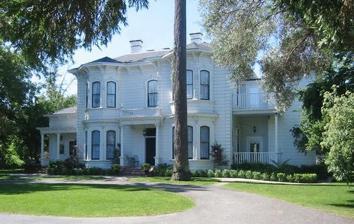
Building: Griffith Mansion
Country: United States of America
Year built: 1886
19th-century house in California, United States A picture of the Griffith Mansion The Griffith Mansion is a historic residence which remains a private family home on 14 acres (5.7 ha) in Yolo, California (previously known as Cacheville, 5 miles (8.0 km) outside of Woodland), built by Abram Griffith in 1886. History Abraham Griffith (1822–1893) Abraham (Abram) Griffith, 1822–1893. Builder of the Griffith Mansion (1886). Original Portrait. A native of Newcastle-under-Lyme , Staffordshire , England , Abraham Griffith was born September 17,   1822. At the age of 22, Griffith came to America in 1844, arriving in New York City , where he resided until 1849. News of the California Gold Rush excitement had spread and Mr. Griffith was introduced to one of the Aspinwalls, a founder of the Pacific Mail Steamship Company ,  and given a position as stoker on the steamship Panama . Leaving New York on December 1,   1848, they were out only five days when the ship suffered mechanical difficulty and was forced to set sail back to New York. That winter, Mr. Griffith worked as a clerk in a store until July 15,   1849, when he again was given the opportunity to work for his passage to California, this time on the steamer Empire City to the Isthmus of Panama , then aboard the steamer Oregon , arriving in San Francisco on September 16,   1849. On the night of October 2, he camped on the bank of Cache Creek (Sacramento River) where Cacheville was situated. He and his friend helped an old man by the name of Thomas Cochran build a hut for a country tavern and, soon after, proceeded on their way to the northern mines. During the next summer he worked in the Trinity mines, saving about $500, soon stolen from him by a deceitful fellow traveler. He returned to Cacheville, repulsed with mining, and worked as a cook for Mr. Cochran he had earlier met. In the fall of 1851 Mr. Cochran left for Australia, owing Mr. Griffith and others a significant amount of money, and was never since heard from — except in a letter from San Francisco to Mr. Griffith. Griffith then managed a hotel along with a man by the name of William Hammack until the autumn of 1852, when J. A. Hutton, who owned land nearby, came with his wife and they and Hammack became proprietors. In the fall of 1853 they opened a store and hired Mr. Griffith as clerk, for a salary of $75 a month with board. In December, 1854, Mr. Griffith married Mary Rush, who had crossed the plains that year. Soon after, in 1855, Mr. Griffith bought out Mr. Hammack and the firm became Hutton & Griffith. In 1857 the county-seat was removed from Washington to Cacheville. Hutton & Griffith sold out and, in 1859, Griffith bought out the store of White & Weaver, at Cacheville; there were then several mercantile establishments in the place. In 1861, Mr. Griffith purchased the store of H. C. Yerby, the first brick store in the town, if not in the county, and he succeeded J. A. Hutton (who had been county judge of Yolo many years) as Postmaster . Mr. Griffith also became agent for the Wells Fargo Express Company, a position he held for about sixteen years. He had a family of three daughters and five sons, with little Jennie laid to rest in the cemetery at the age of three, in 1868. Griffith retired in 1880 and in September 1885, while in San Francisco with his wife and four youngest boys, his house burned down with no insurance. Front. Earliest known photo of residence. Exterior corinthian column detail. Original interior detail. Original keys. Aerial property. The Griffith Residence In 1886, Abram Griffith built a fine Victorian residence of Italianate architecture upon 20 acres (81,000 m 2 ) of land in Cacheville, California (now Yolo). This High Victorian Italianate residence exists as the grand dame of the homes in the town, sitting on the edge of the commercial district on a large spacious lot on the bank of the Cache Creek , just outside Woodland. The residence boasts prominent bay windows, keystone arched, sash windows throughout, scrolled brackets at the eaves and classical corinthian columns complete the ornamentation. What came to be known as the Griffith Mansion , the residence was built upon the ancient site of an Indian burial ground. While digging to lay the foundation for the chimneys, the bones of an Indian buried in sitting position were discovered. There was a hole in the top of the skull, the brains had been removed and hand-made Indian money put in its place when he was buried. He was probably a Digger of note among his tribe as a financier, and perhaps thought money would be of more use than brains in the hunting grounds. The residence remained a home to the Griffith family until 1935, then sold to the Hugo Maassen family, who were said to never have occupied the upper levels. The property was then purchased by a Bay Area family who were searching for a historic estate after involvement in the restoration of the Snowball Mansion in nearby Knights Landing. The residence underwent extensive restoration during a 15-year span, restoring the home to its original charm as well as adding up-to-date necessities and conveniences. The home is still owned and cared for by the family today. In May 1998, during the process of having an in-ground pool excavated, contractors uncovered a 400 to 500-year-old Native American village or burial ground, likely inhabited by the Patwin tribe. The coroner and Native American Heritage Commission were contacted, and the anthropology department of UC Davis was called in to recover the unearthed artifacts. For six days, volunteers, UC Davis undergraduate students and professors, spent 240 hours on-site collecting materials and studying the dig. Along with arrowheads, spear points, cutting tools, beads, animal and human skeletal remains, excavators uncovered delicate chert drills - an important discovery because they are believed to have been used to perforate marine clam shells to make beads, which became their currency. The anthropology department was responsible for finding the most likely descendants of the remains found. They then brought the owners who discovered the remains into contact with the descendant. In this case, the most likely descendant had allowed the excavation of the pool after studies were complete and also allowed UC Davis to study the artifacts for an additional year, after which time the skeletal remains and associated grave possessions would have to be reburied on the property in a secluded area where they would be left untouched. Notable surrounding buildings Gable Mansion Gibson Mansion Woodland Opera House Yolo County Courthouse References